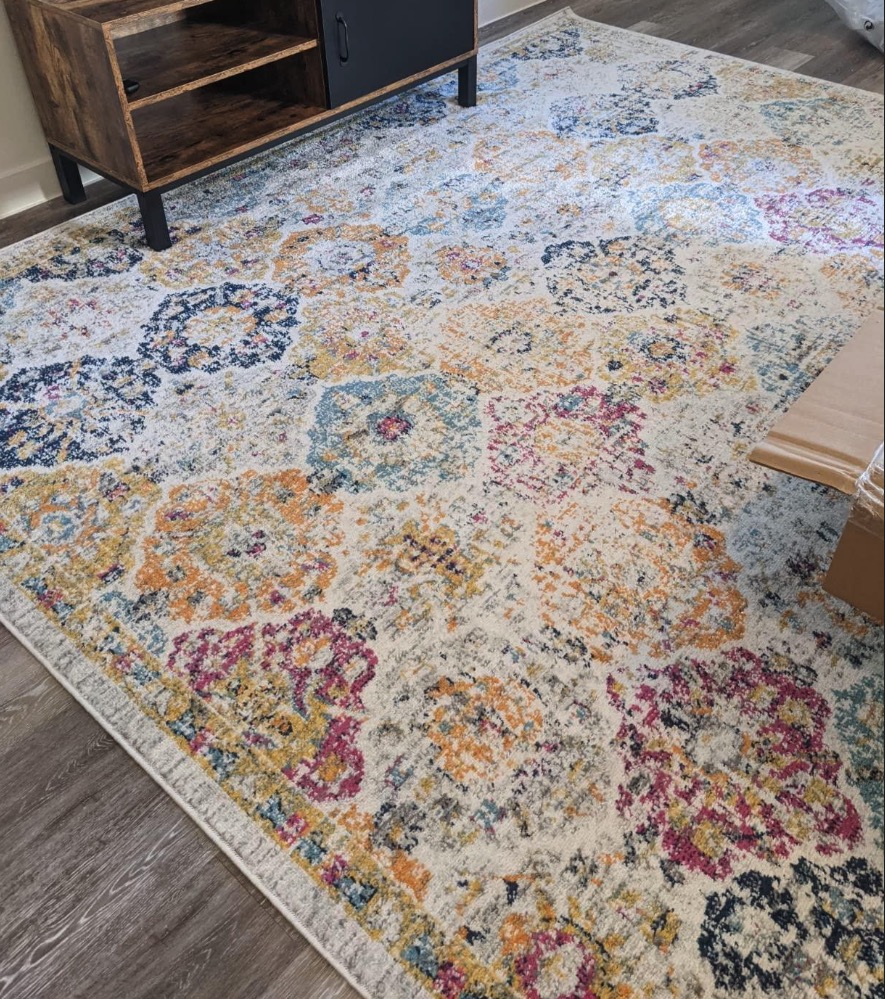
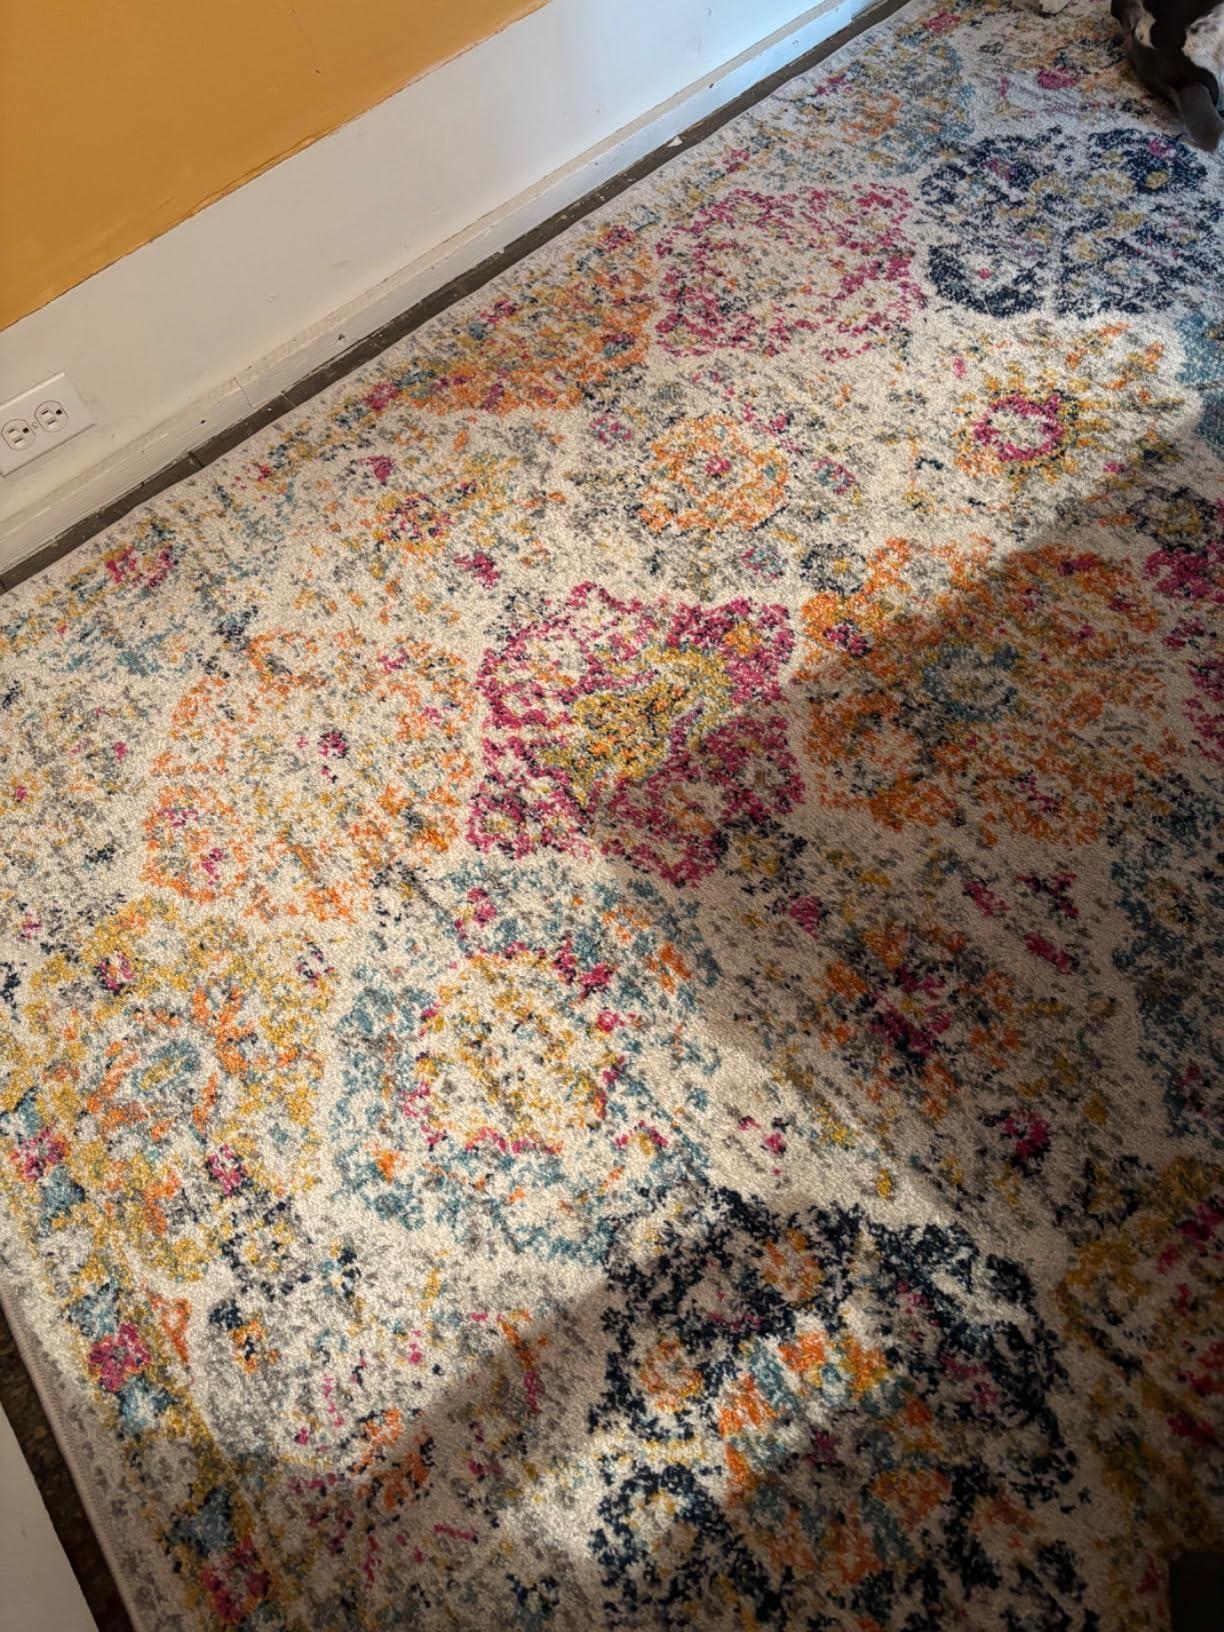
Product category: misc
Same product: yes